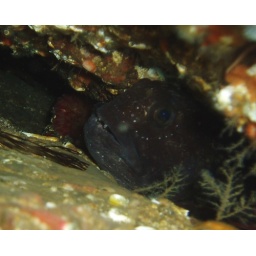
These are quite rare - only seen in colder water of Scotland's east coast